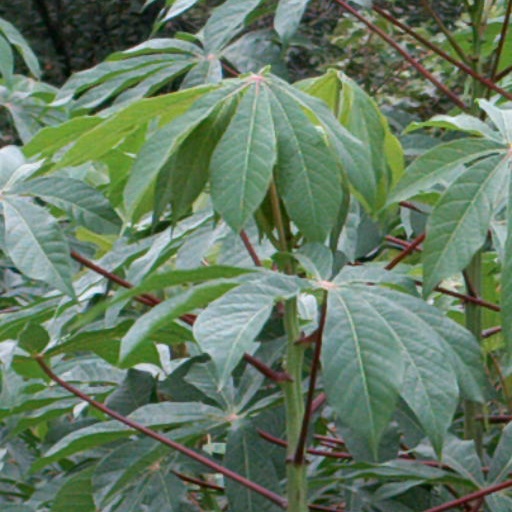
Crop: cassava